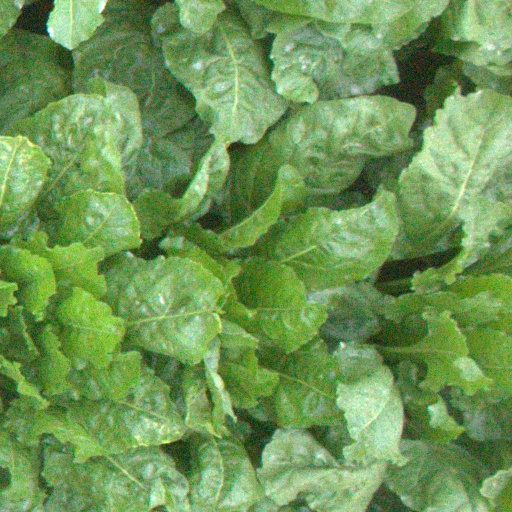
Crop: sugar beet